Vestal Virgin

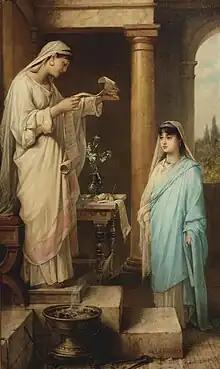
Hector Leroux, "Inauguration of a Vestal", by 1900, private collection

In 123 BC the gift of an altar, shrine and couch to the Bona Dea's Aventine temple by the Vestal Licinia "without the people's approval" was refused by the Roman Senate. In 114 Licinia and two of her colleagues, Vestals Aemilia and Marcia, were accused of multiple acts of . The final accusations were justified by the death, in 114 BC, of Helvia, a virgin girl of equestrian family, killed by lightning while on horseback. The manner of her death was interpreted as a prodigy, proof of inchastity by the three accused. Aemilia, who had supposedly incited the two others to follow her example, was condemned outright and put to death. Marcia, who was accused of only one offence, and Licinia, who was accused of many, were at first acquitted by the pontifices, but were retried by Lucius Cassius Longinus Ravilla (consul 127), and condemned to death in 113. The prosecution offered two Sibylline prophecies in support of the final verdicts. Of the three Vestals executed for between the first Punic War (216) and the end of the Republic (113–111), each was followed by a nameless, bloodless form of human sacrifice seemingly reserved for times of extreme crisis, supposedly at the recommendation of the Sibylline Books; the living burial or immurement in the of a Greek man and woman, and a Gaulish man and woman, possibly to avert divine outrage at the ritual killing of the Vestal priestesses involved. According to Erdkamp, this may have also been intended to restore divine support for Rome's success on the battlefield, evidenced by later successful auguries. The initial charges against the Vestals concerned were almost certainly trumped up, and may have been politically motivated.